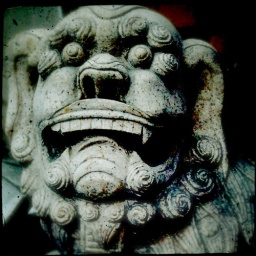
Carved stone lion at the 'gate' to an old 'housing' complex in the centre of the city